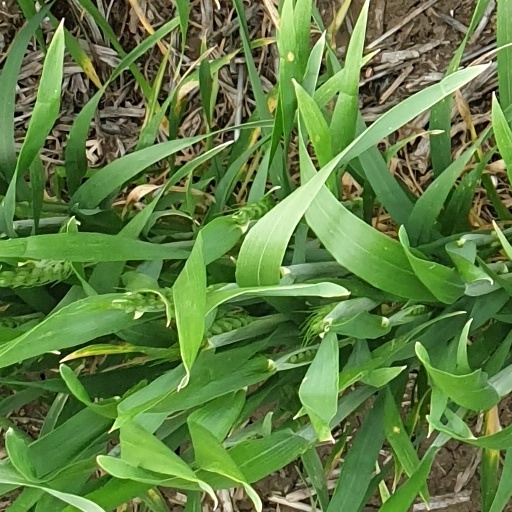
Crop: wheat